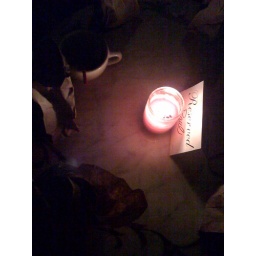
speakeasy - sipping drinks out of teacups and bottles in paper bags.